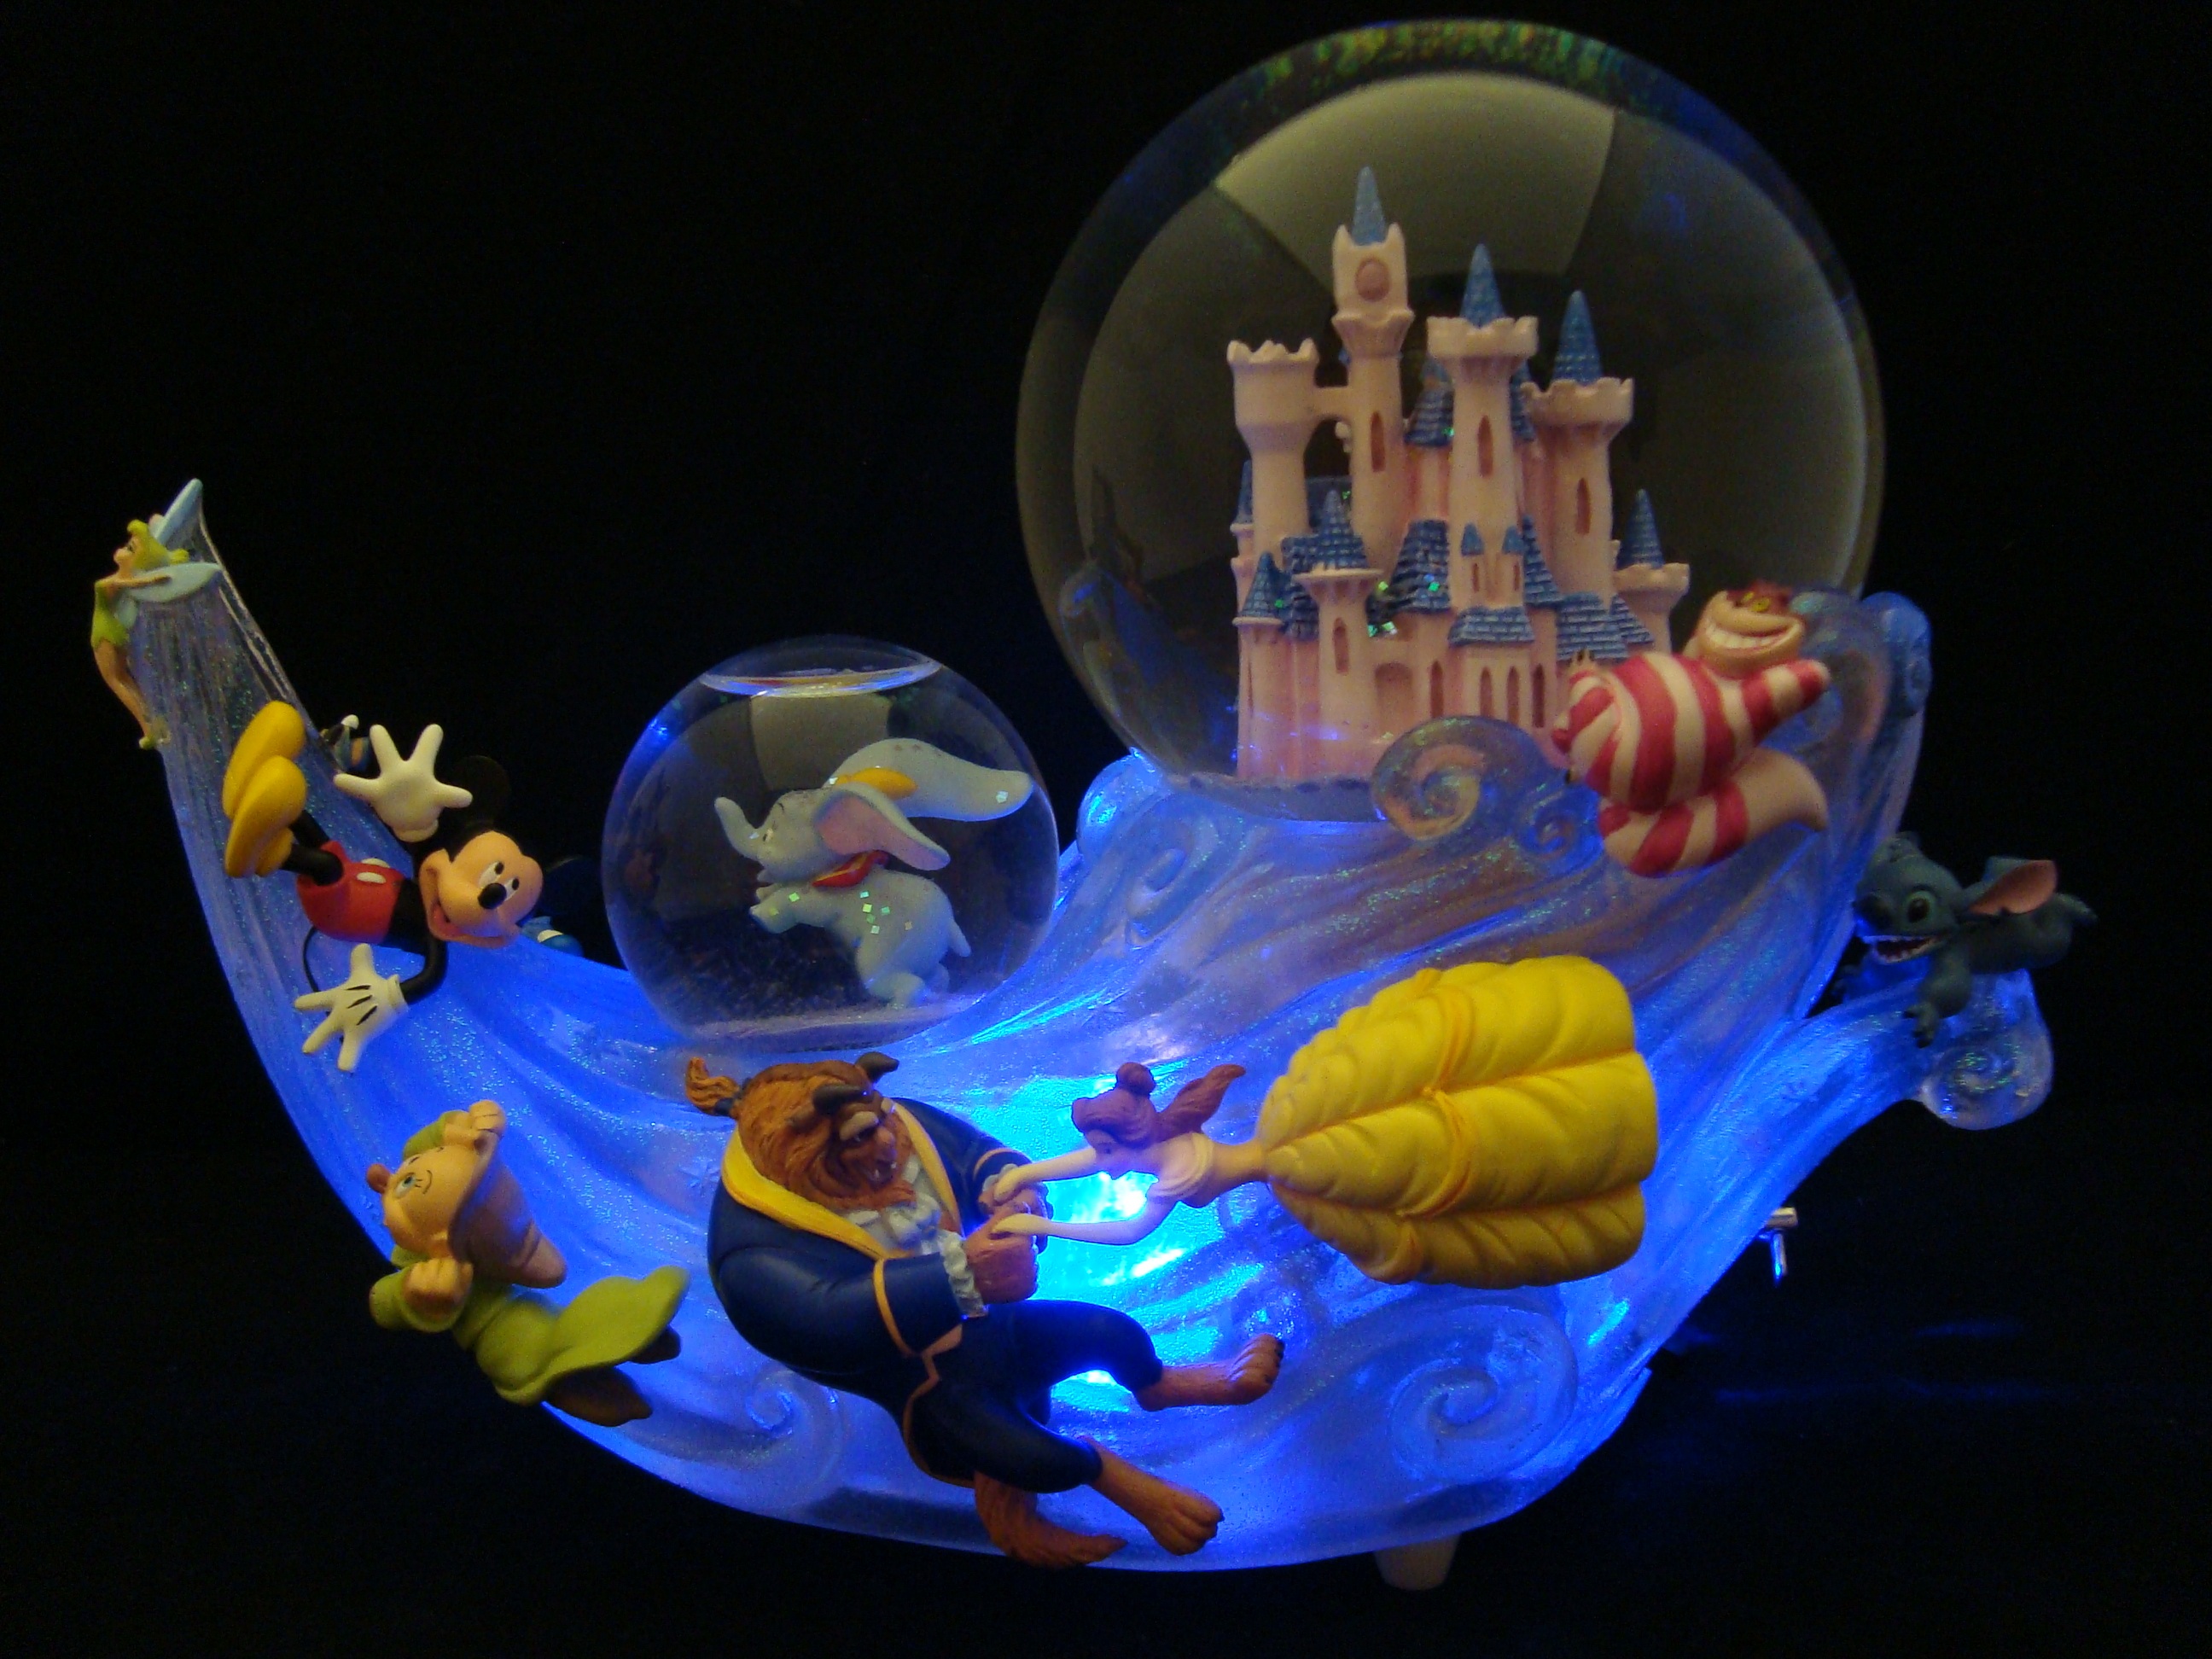
biology, blue, toy, globe, disney, organ, snow globe, hobby, screenshot, characters, snowglobes, collectible action figures, collectiblle